Joseph Moosbrugger

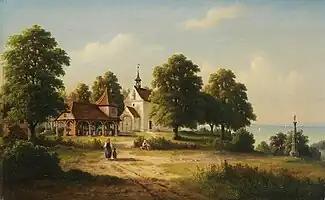
in Konstanz

Joseph Moosbrugger (10 March 1810, Konstanz - 13 October 1869, Konstanz) was a German landscape painter. His name is sometimes given as Josef Mosbrugger.